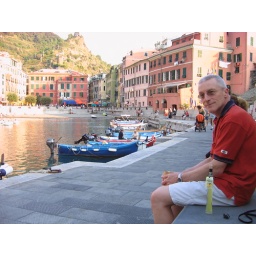
IMG_7944 Vernazza - our room is in the attic of the red building